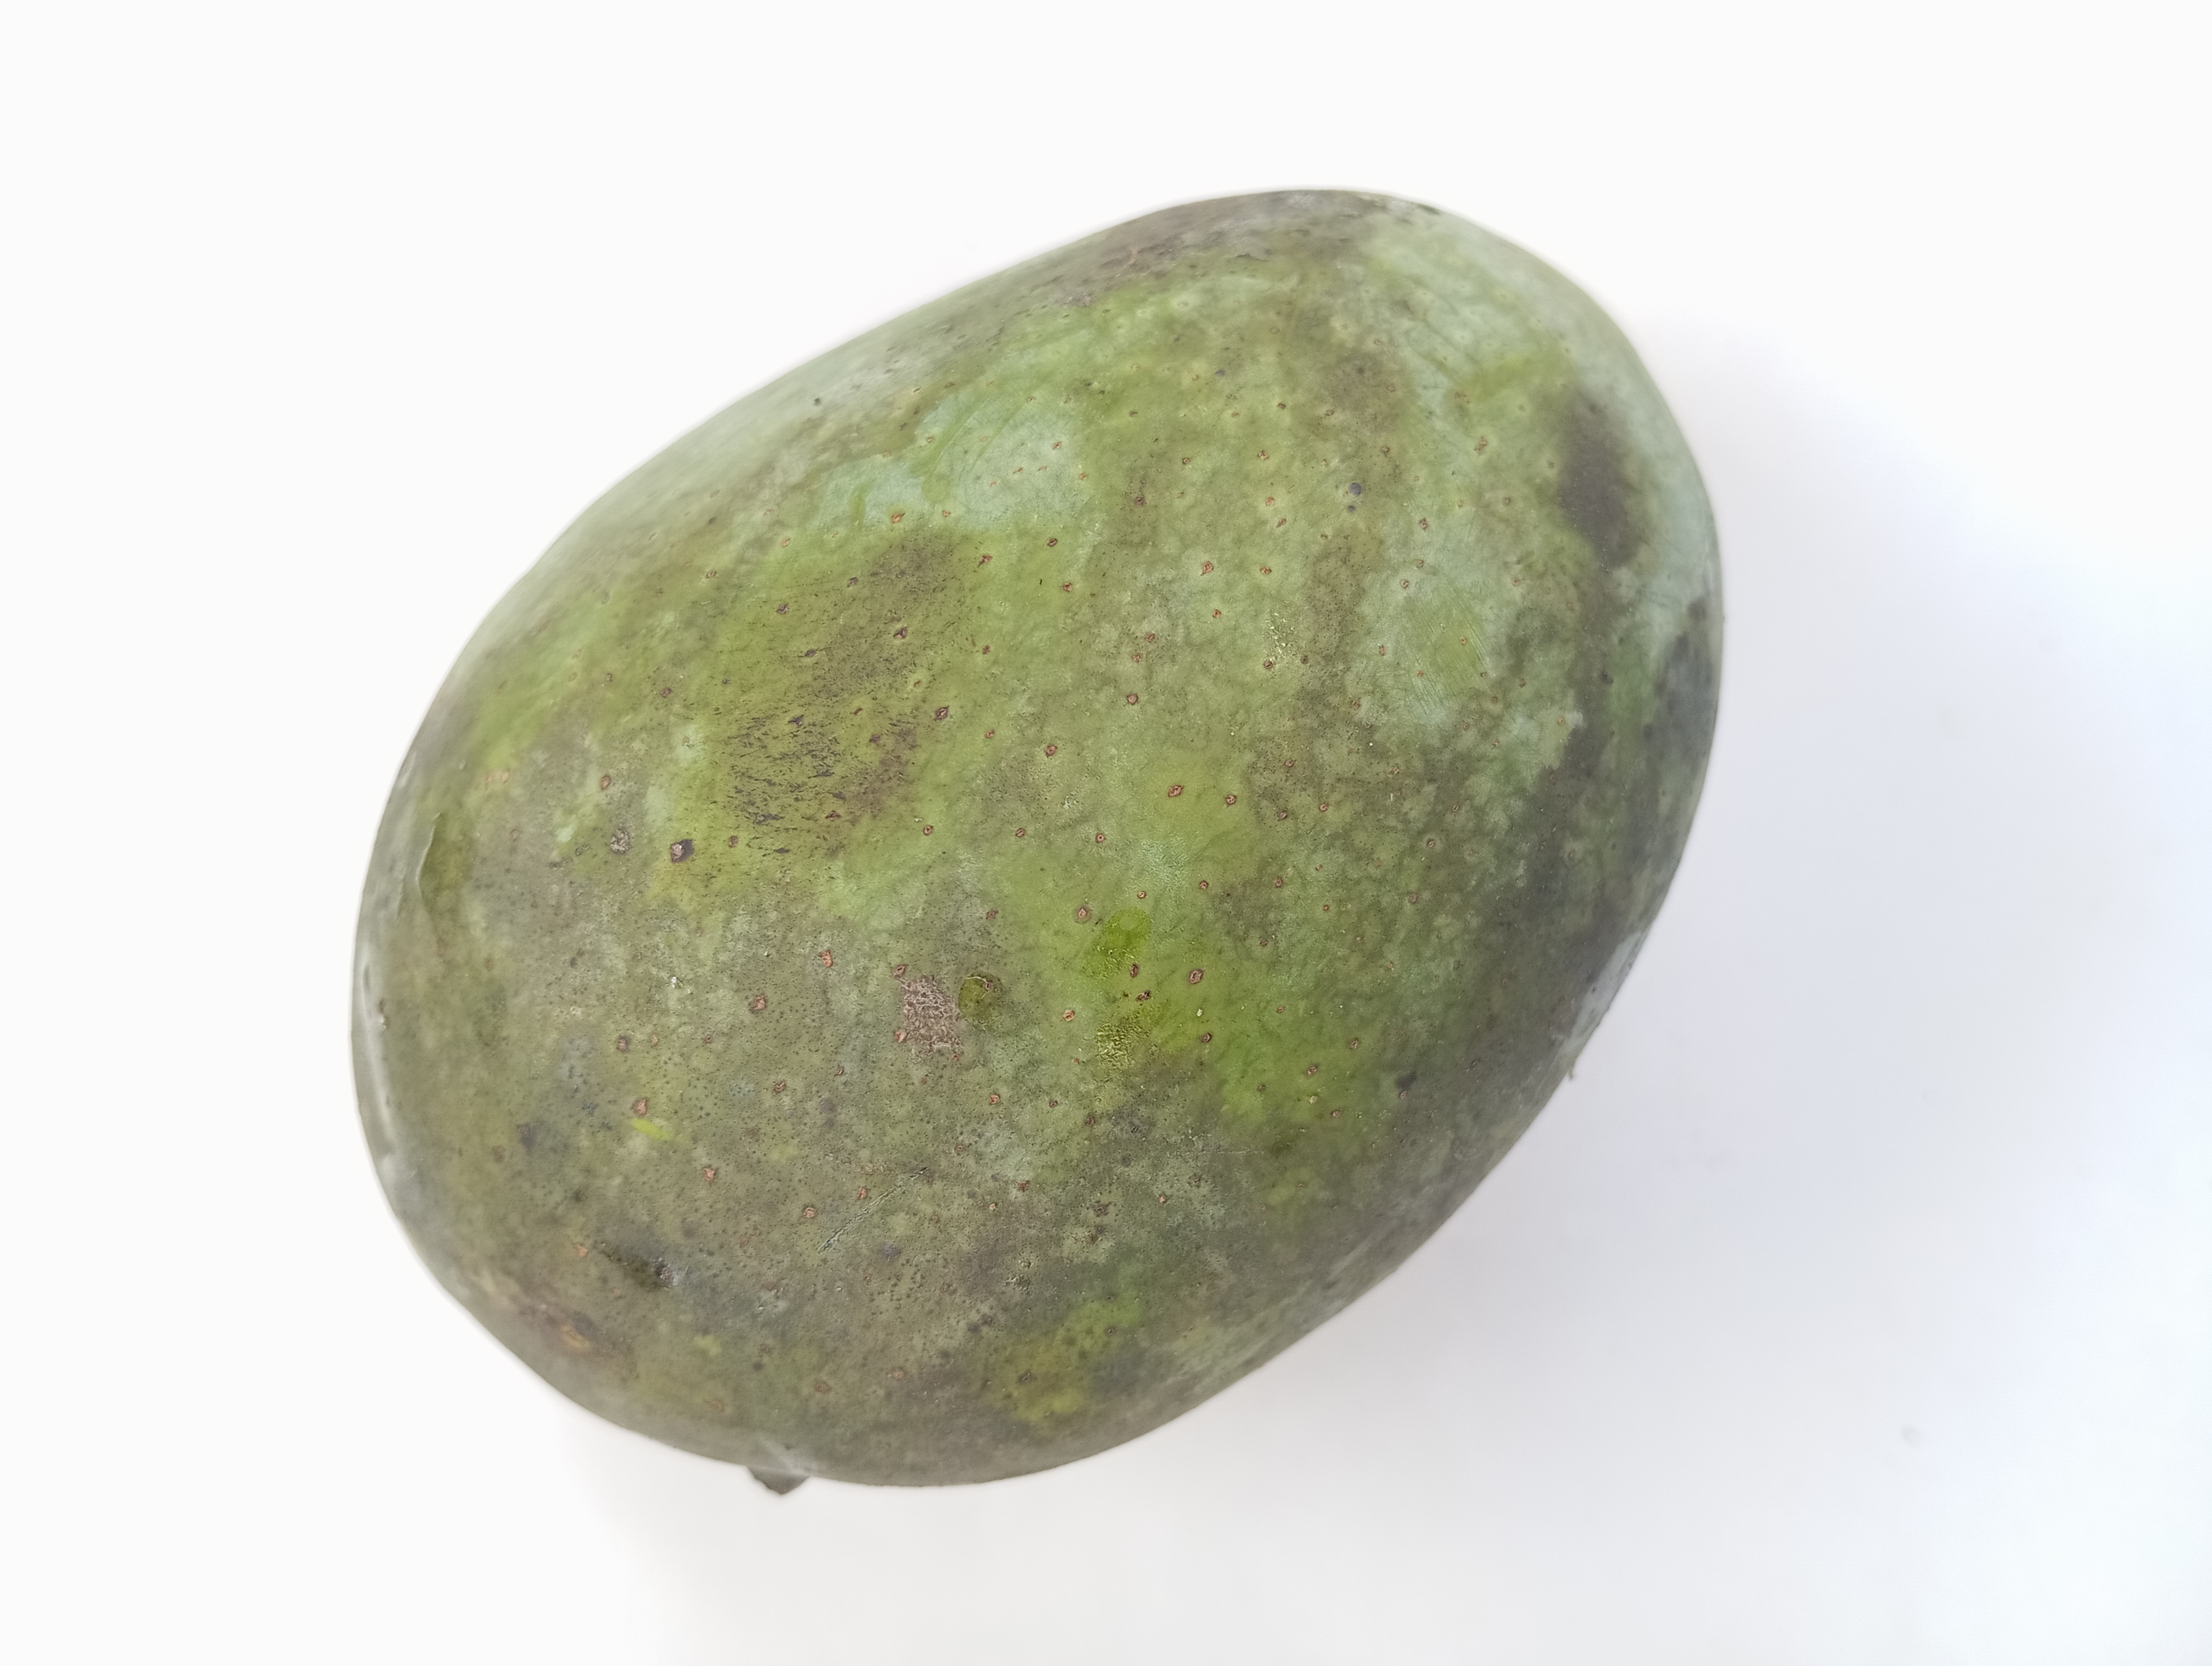
Mango variety: Fazli